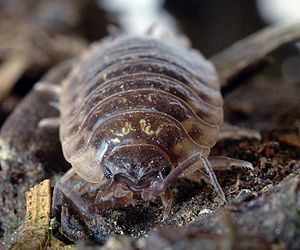
Bænkebidere
Bænkebider
Bænkebider
Bænkebidere er landlevende krebsdyr, som lever af rådnende organisk materiale.